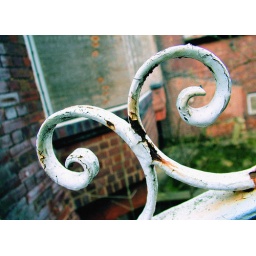
metalwork curls on a trellis in abandoned garden of empty house - cross process filter